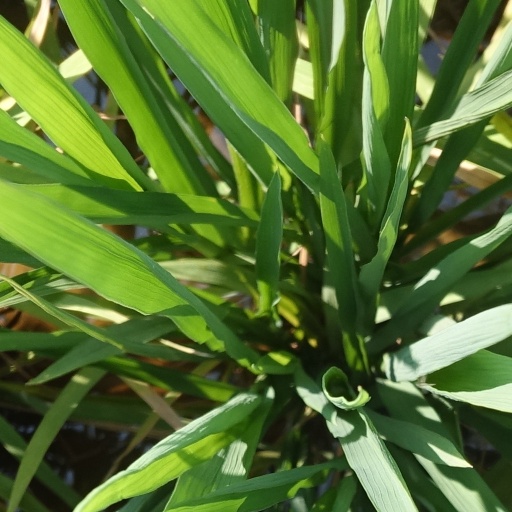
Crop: rice